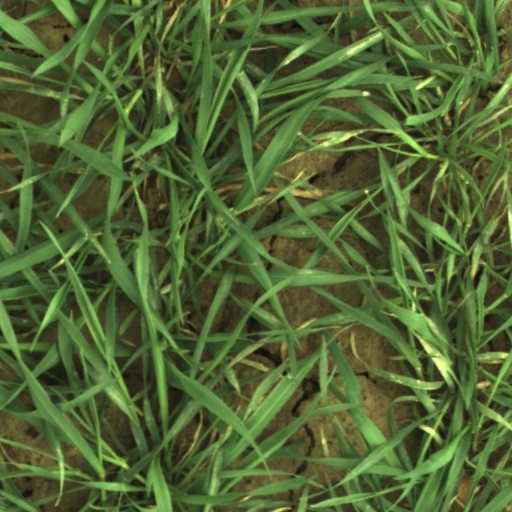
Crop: wheat